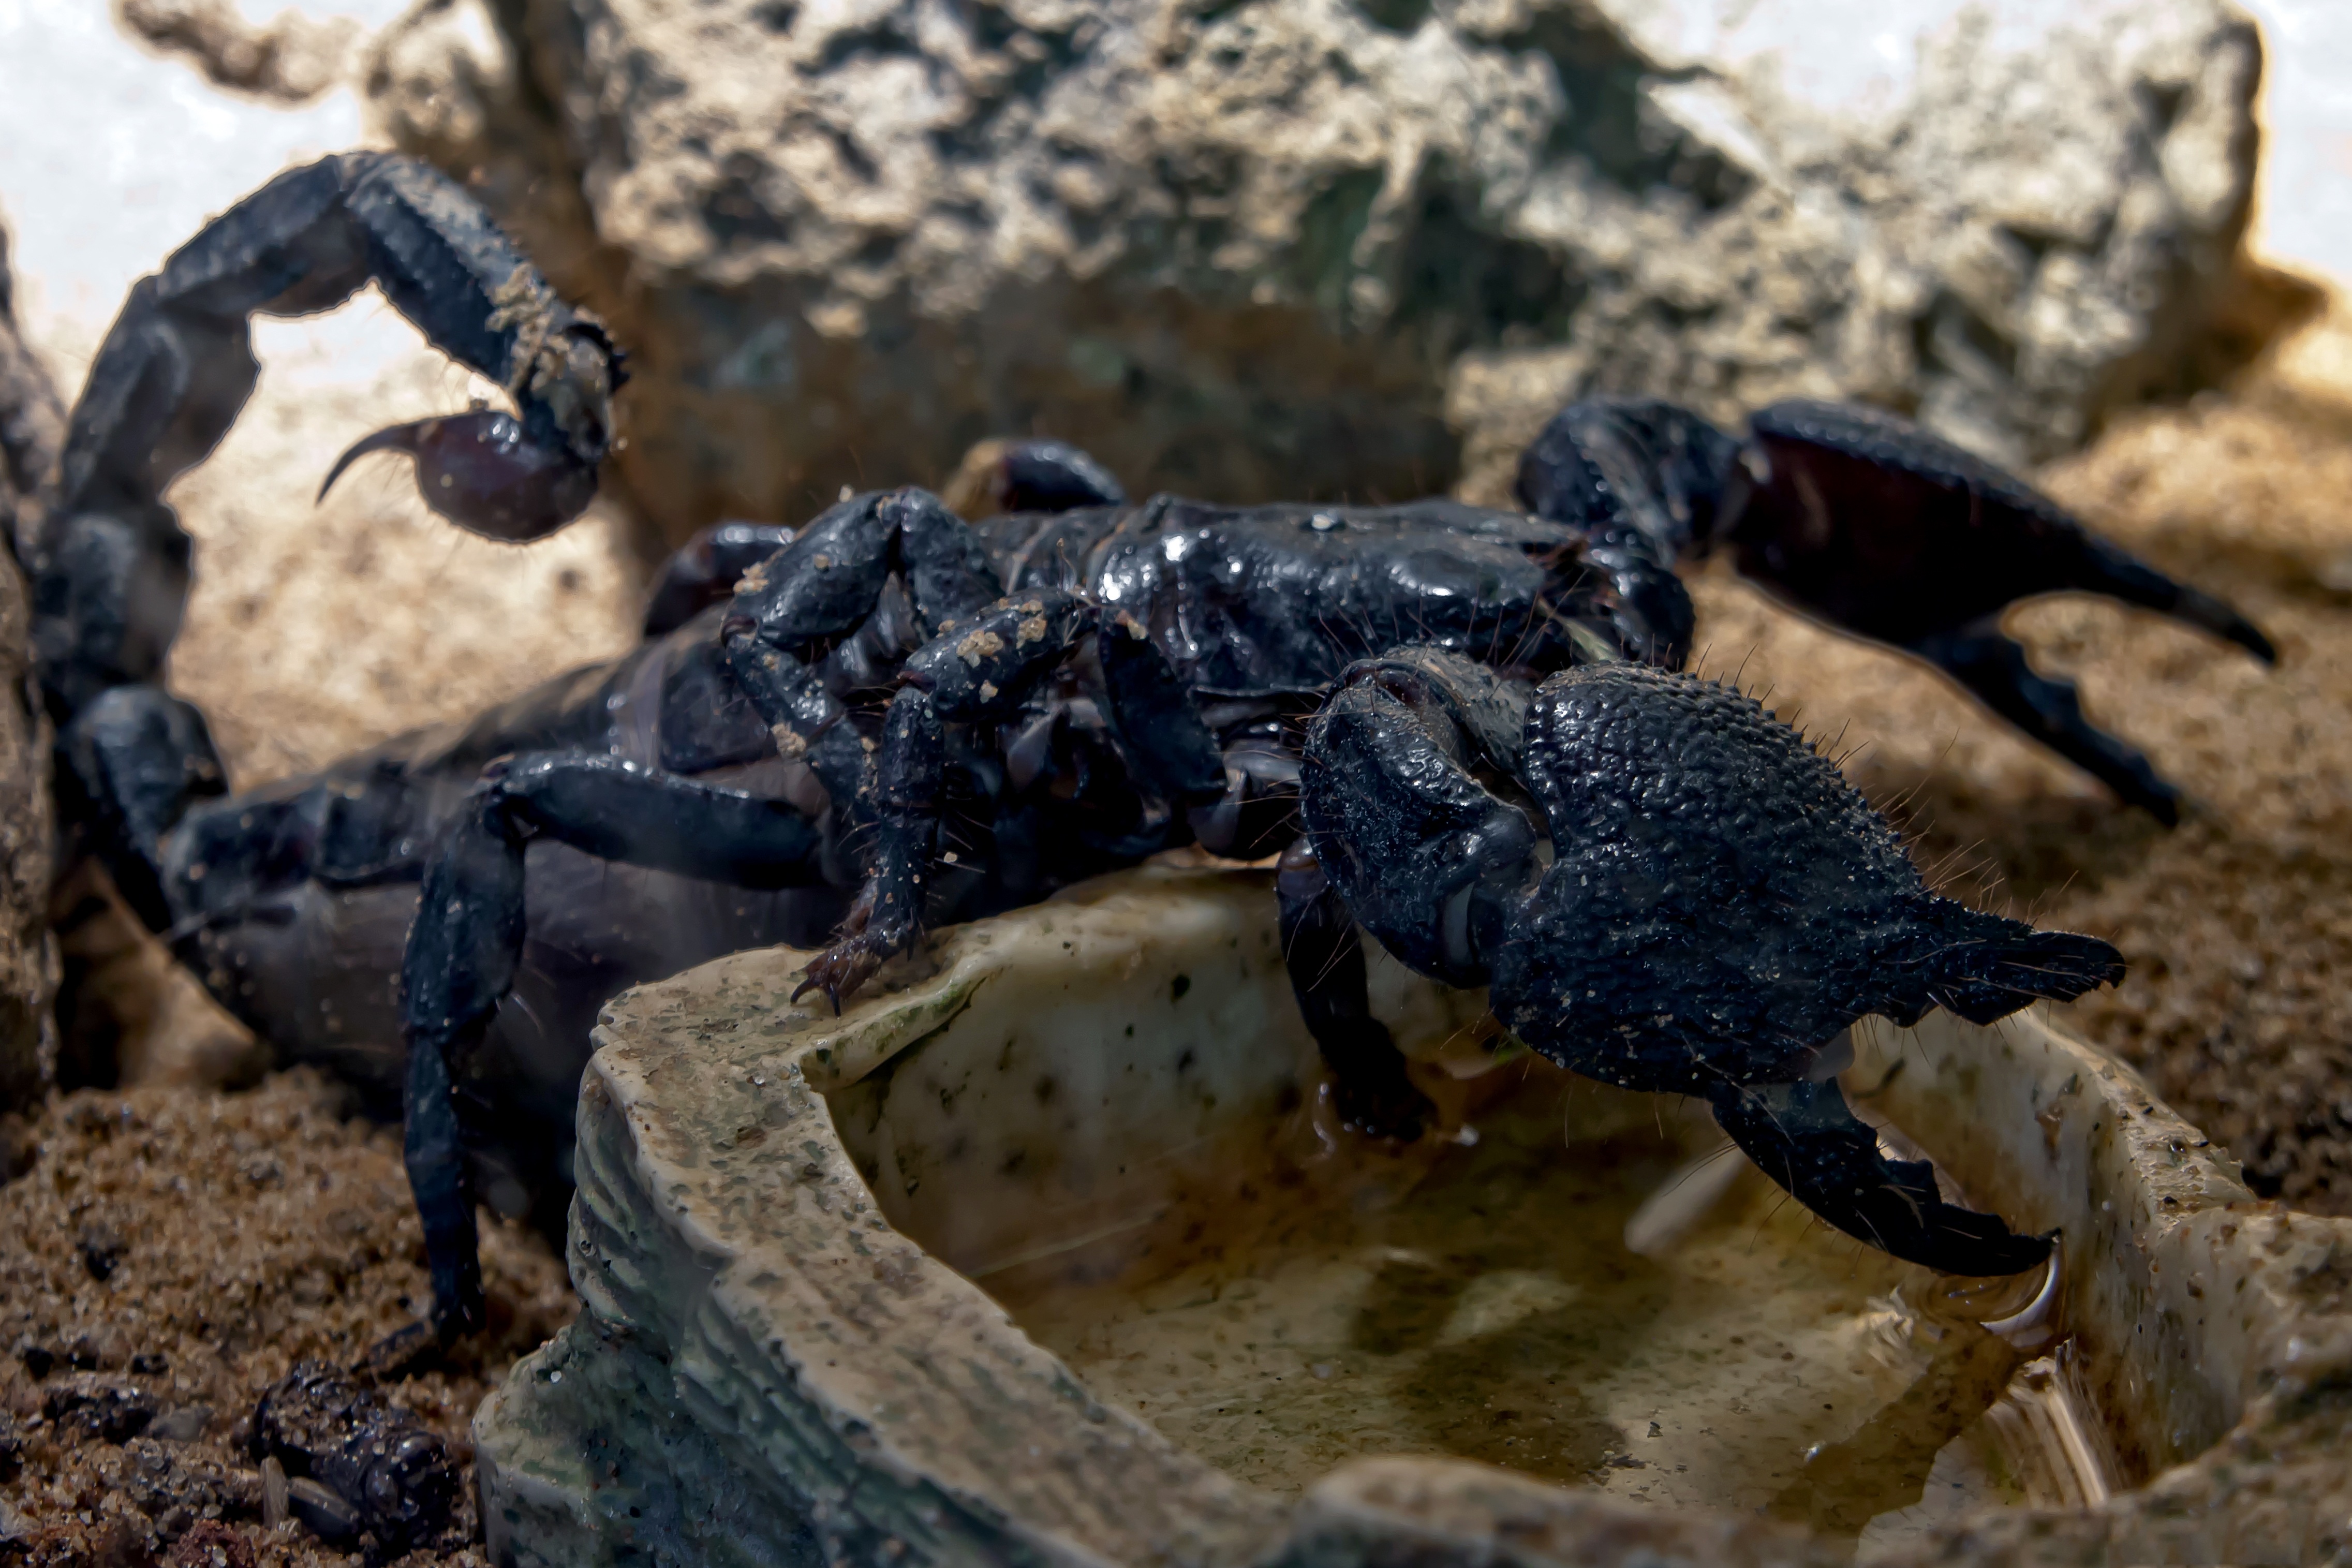
animal, wildlife, gift, food, insect, black, fauna, invertebrate, close up, toxic, scorpion, arachnid, creature, tarantula, sting, scorpio, macro photography, dung beetle, euscorpius italicus, scorpiones, thai scorpion